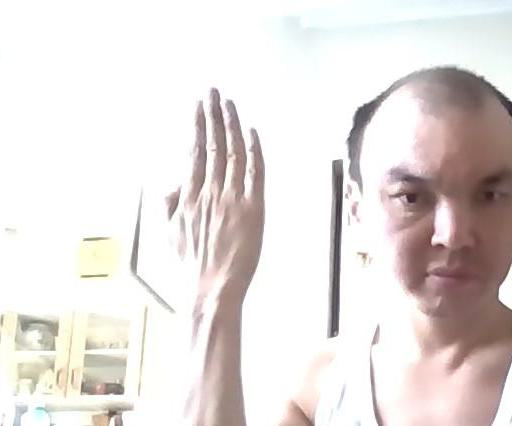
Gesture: stop_inverted